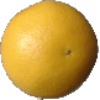
Label: Grapefruit White 1